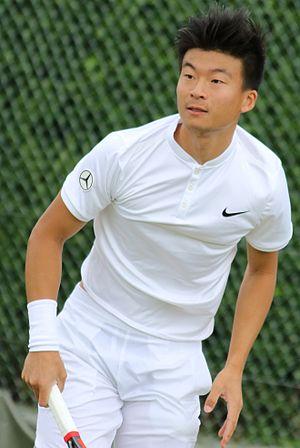
Wu Di, né le 14 septembre 1991 à Wuhan, est un joueur de tennis chinois, professionnel depuis 2009.